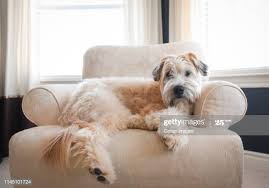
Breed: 235-n000090-soft_coated_wheaten_terrier